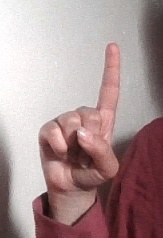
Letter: bb